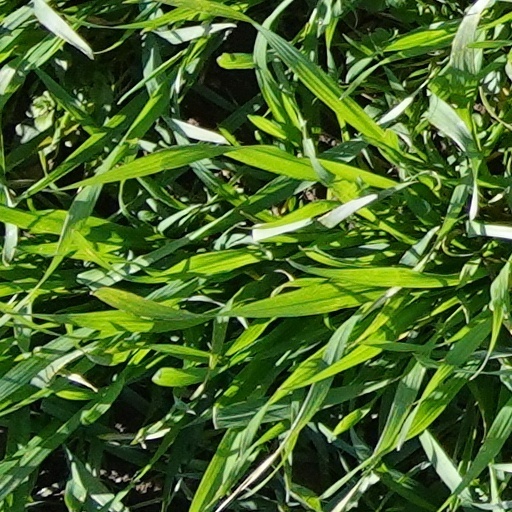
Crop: wheat